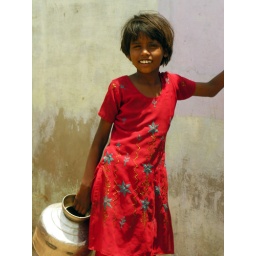
Girl in red dress carrying metal container in rural village in Rajasthan in India.